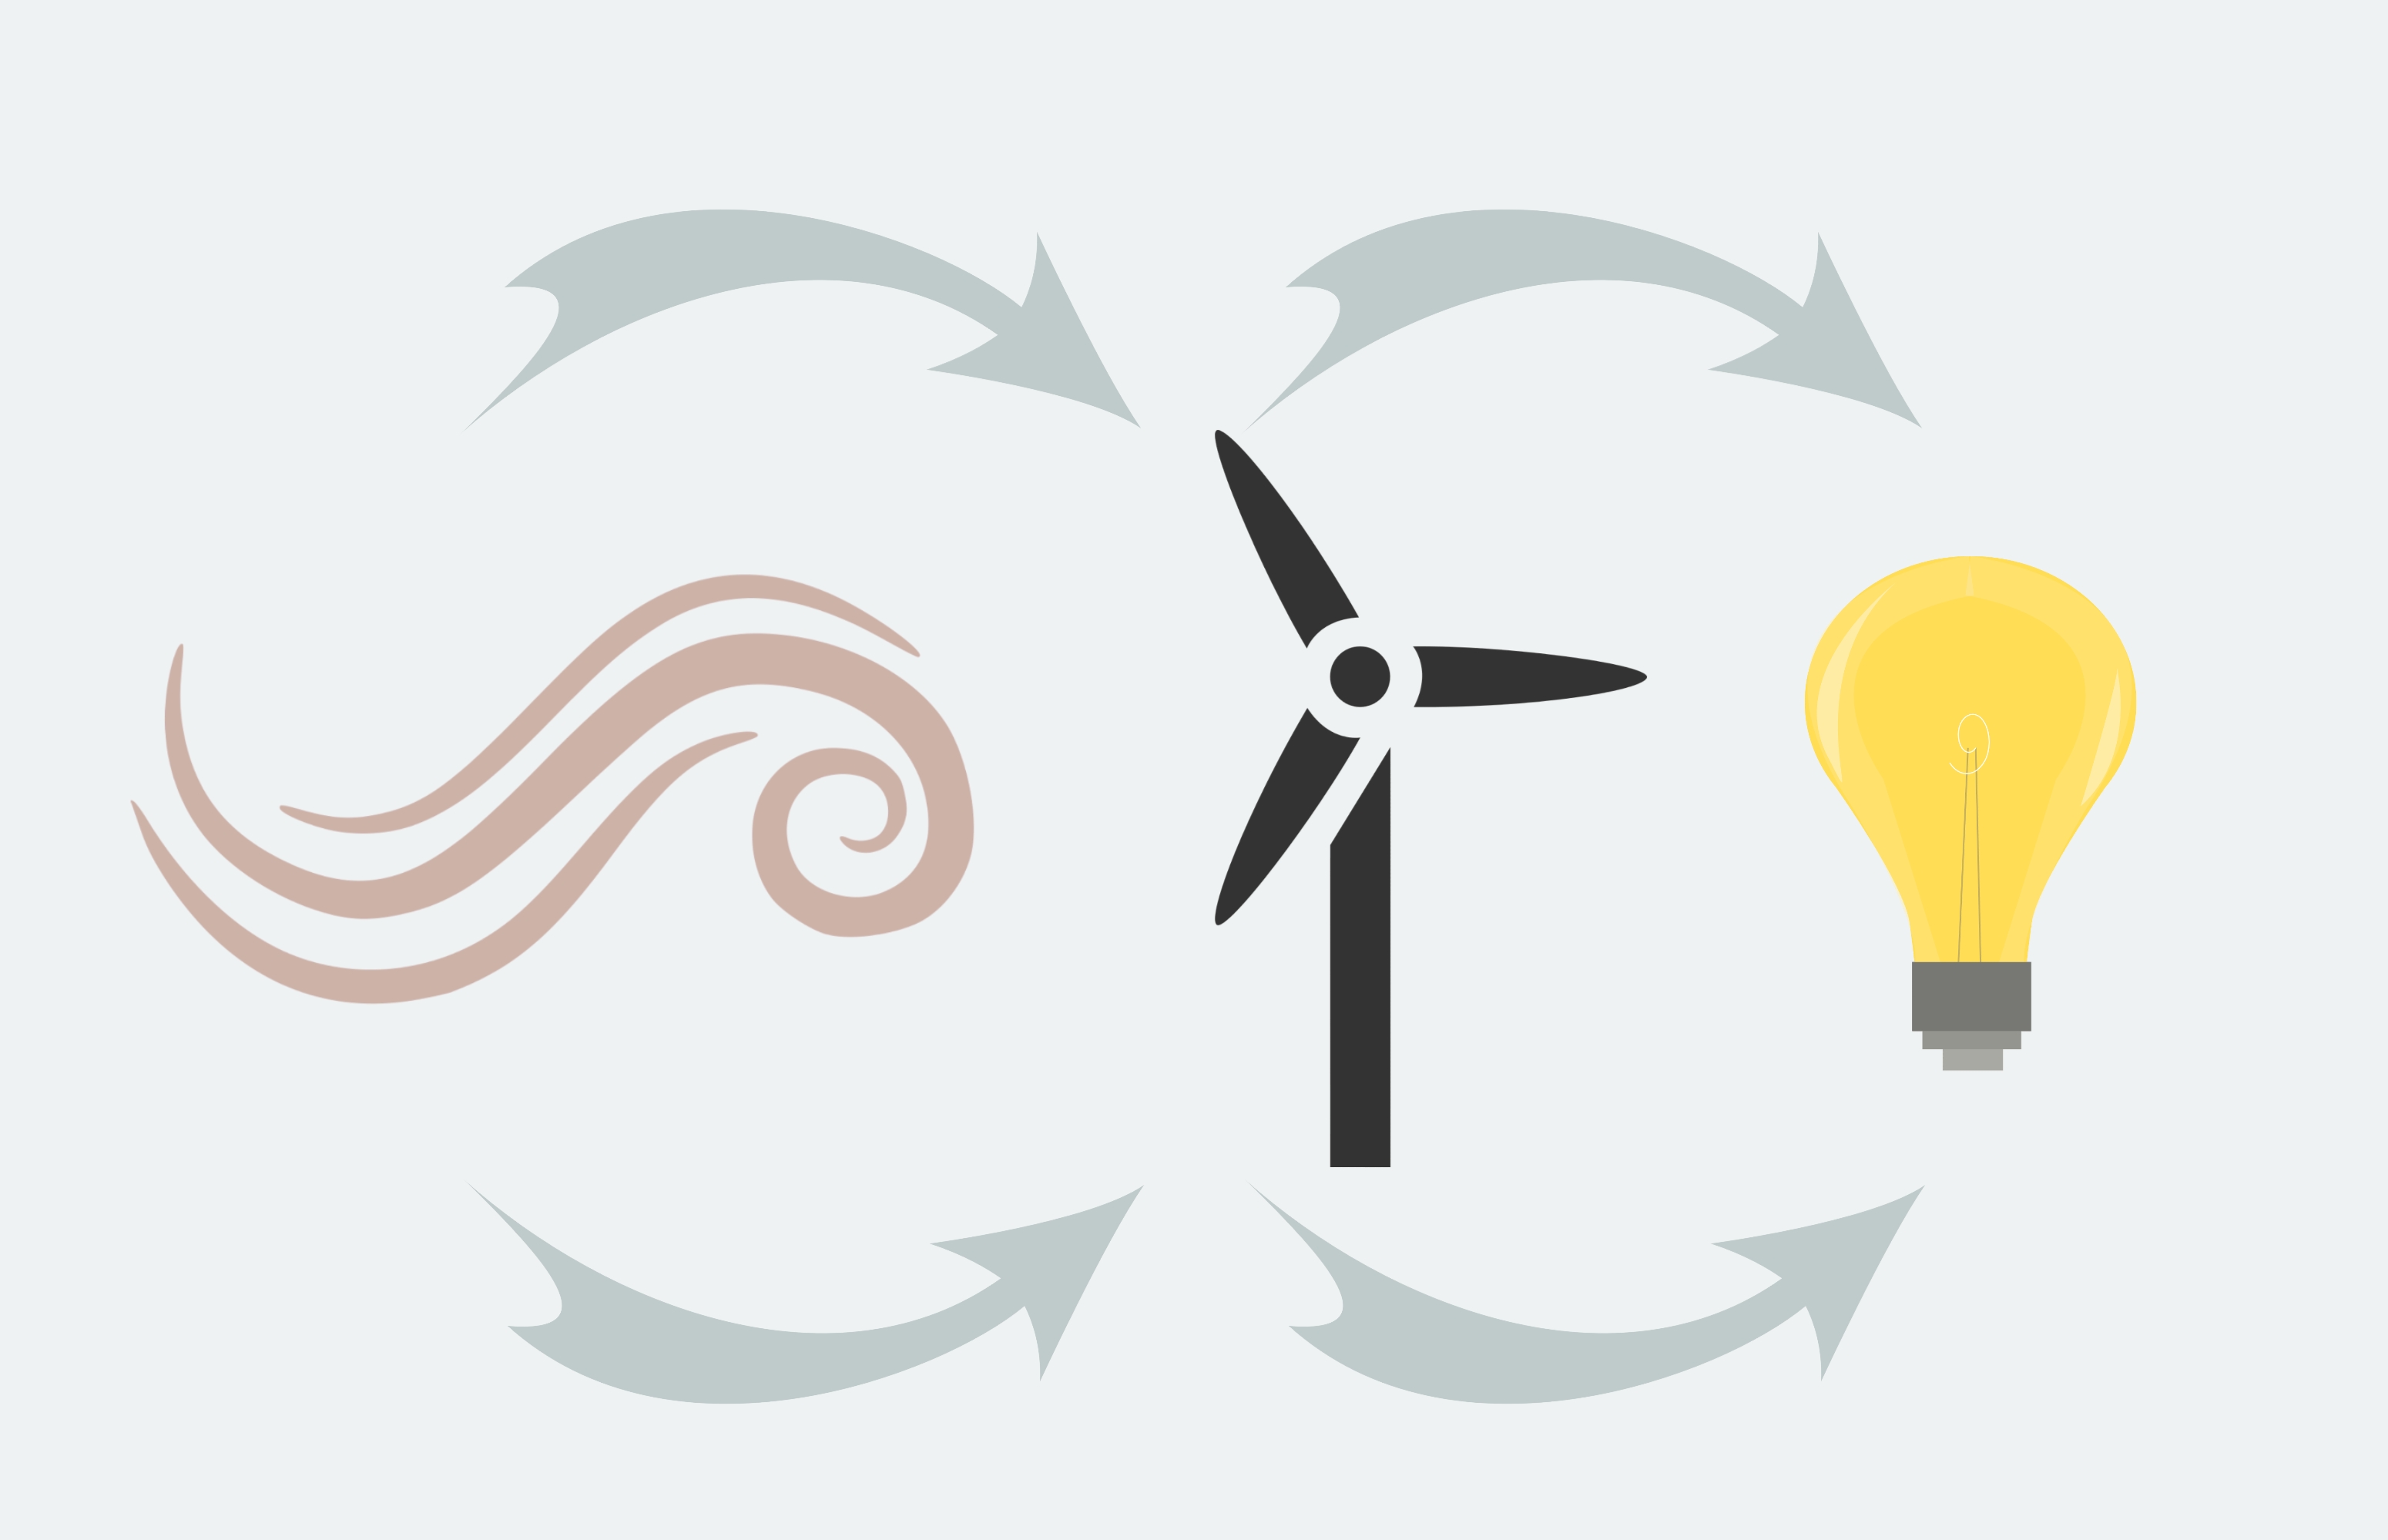
wind, energy, electricity, environmental, conservation, ecology, propeller, technology, electric, turbine, power, farm, jack, generator, plant, sustainable, alternative, development, clean, industrial, supply, lightbulb, generate, illustration, logo, art, graphic design, graphics